Popolopen

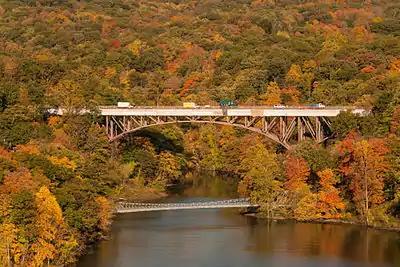
Popolopen Bridge and the smaller pedestrian walkway as viewed from the Bear Mountain Bridge

During the American Revolution, the mouth of Popolopen Creek was spanned by a pontoon bridge. Much later, the road north from Hessian Lake to Fort Montgomery once crossed the lower part of the gorge by an iron bridge. The steep descents into the gorge and sharp turns onto this bridge made it dangerous for auto traffic. In 1916 the road (then Route 3, renumbered U.S. Route 9W in 1930) was rerouted over a high steel viaduct further downstream, near the site of Fort Montgomery, in 1916. Another bridge was built immediately adjacent in 1936.